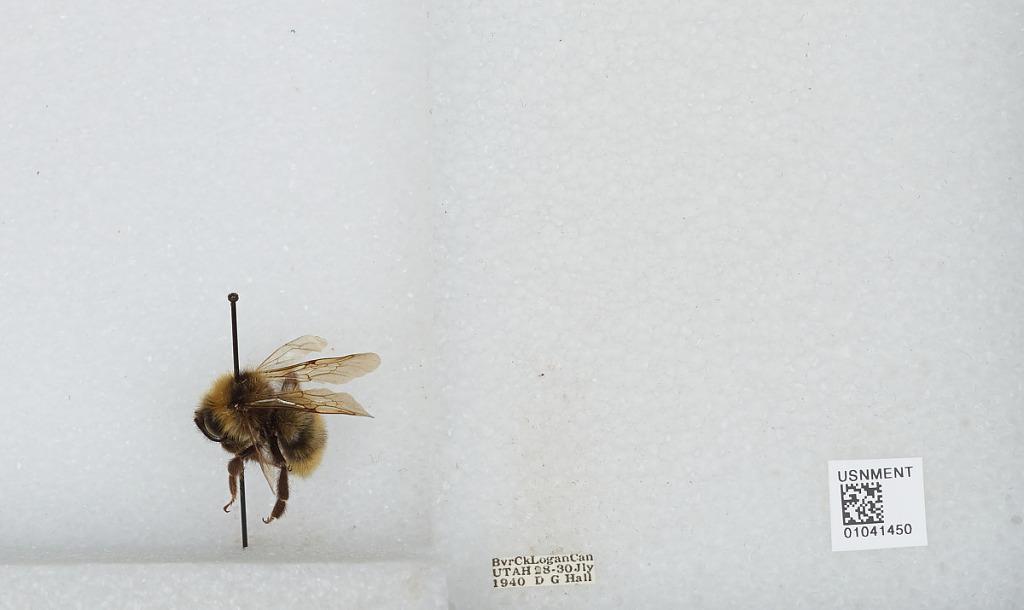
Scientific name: Bombus sp.
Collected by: D. Hall
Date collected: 1940-7-28
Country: United States
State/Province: Utah
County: Cache
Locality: Logan Canyon near Beaver Creek road
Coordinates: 41.9631, -111.521